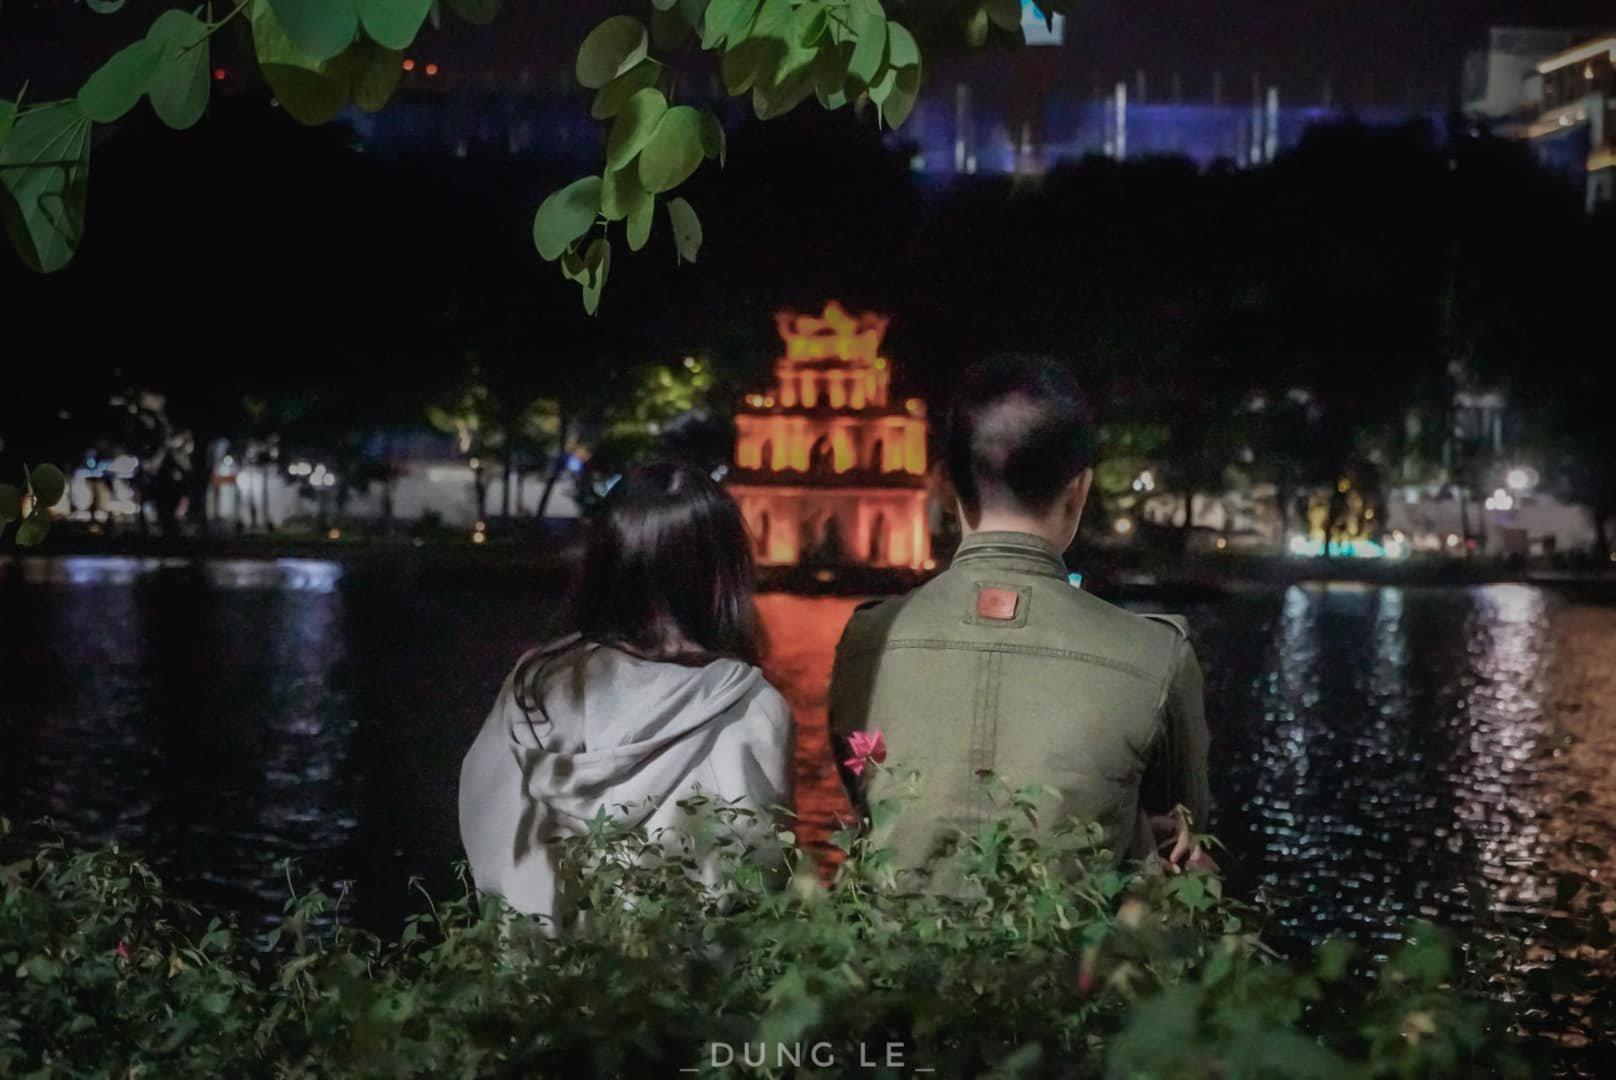
có một đôi bạn trẻ đang ngồi cùng nhau ở bên hồ nước